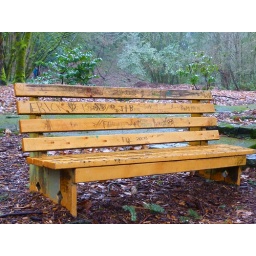
I love this yellow bench - the color stands out nicely against the green and brown of the forest